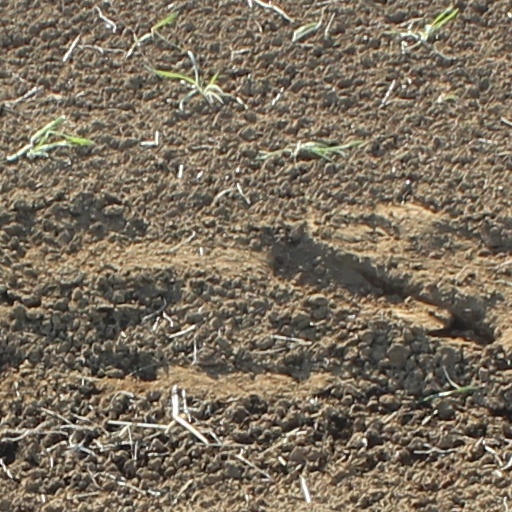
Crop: wheat